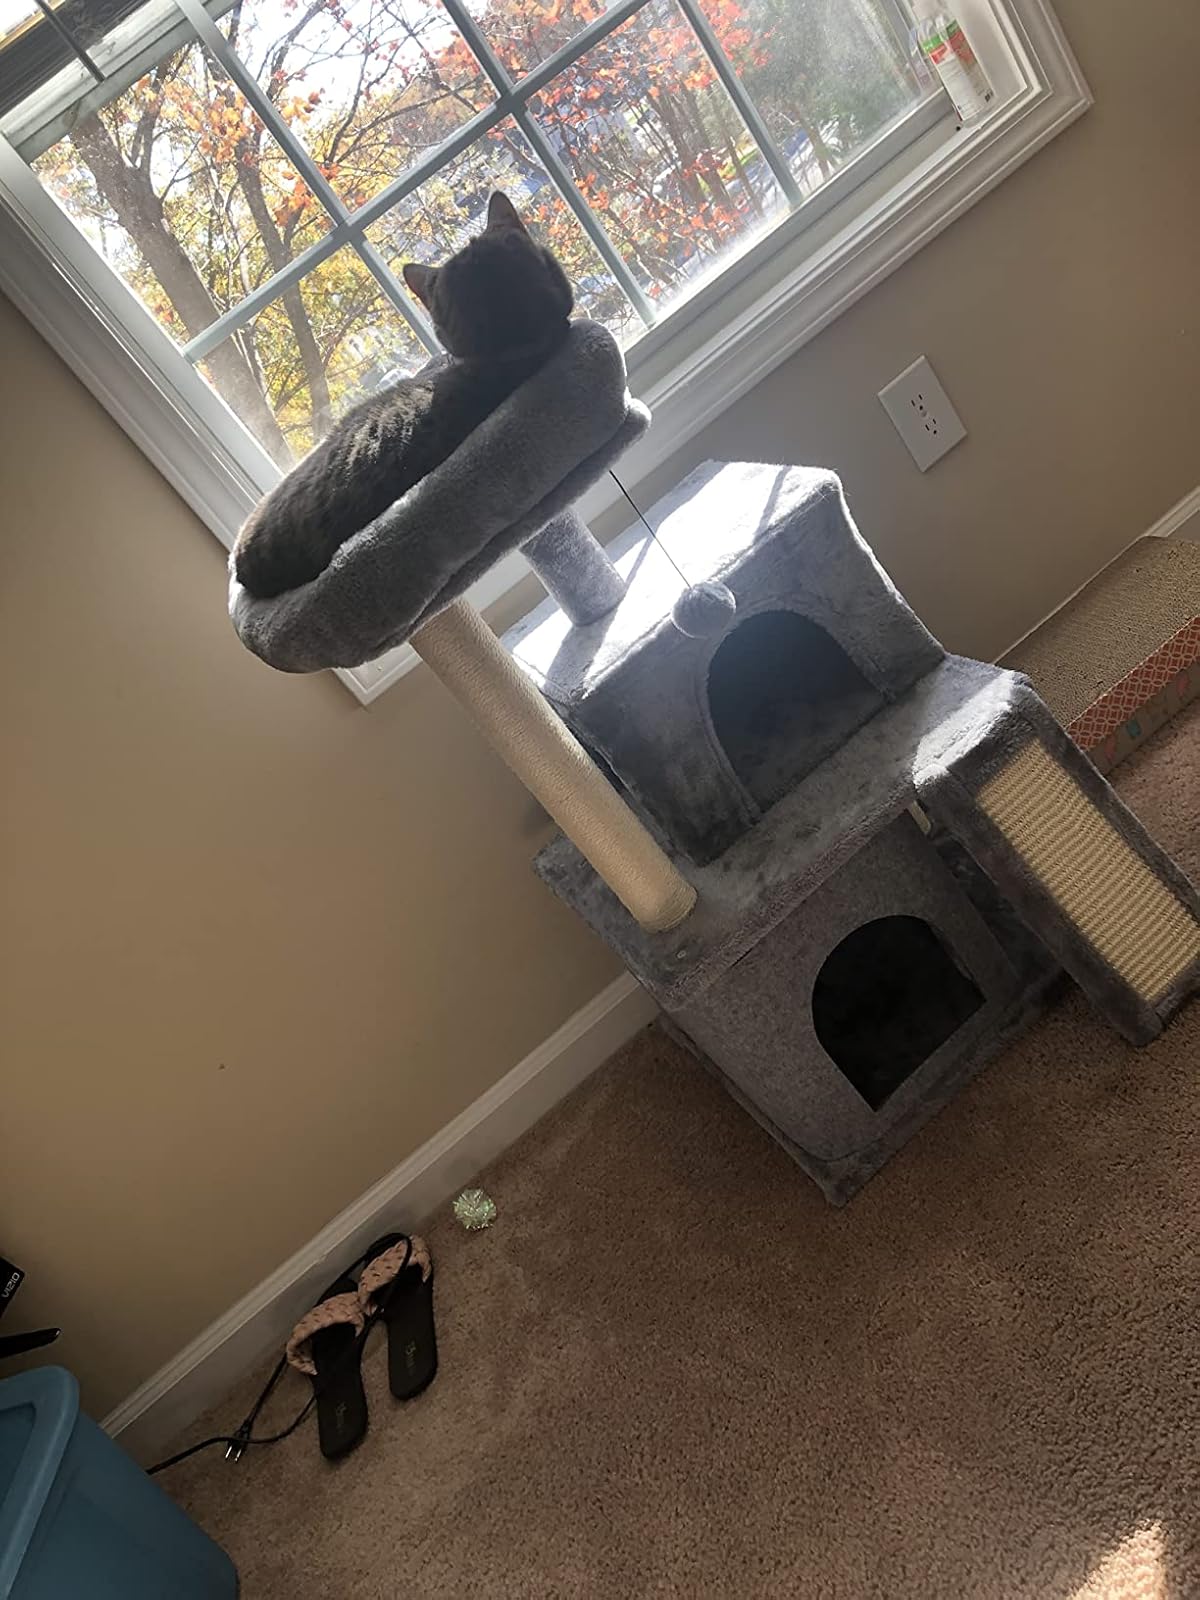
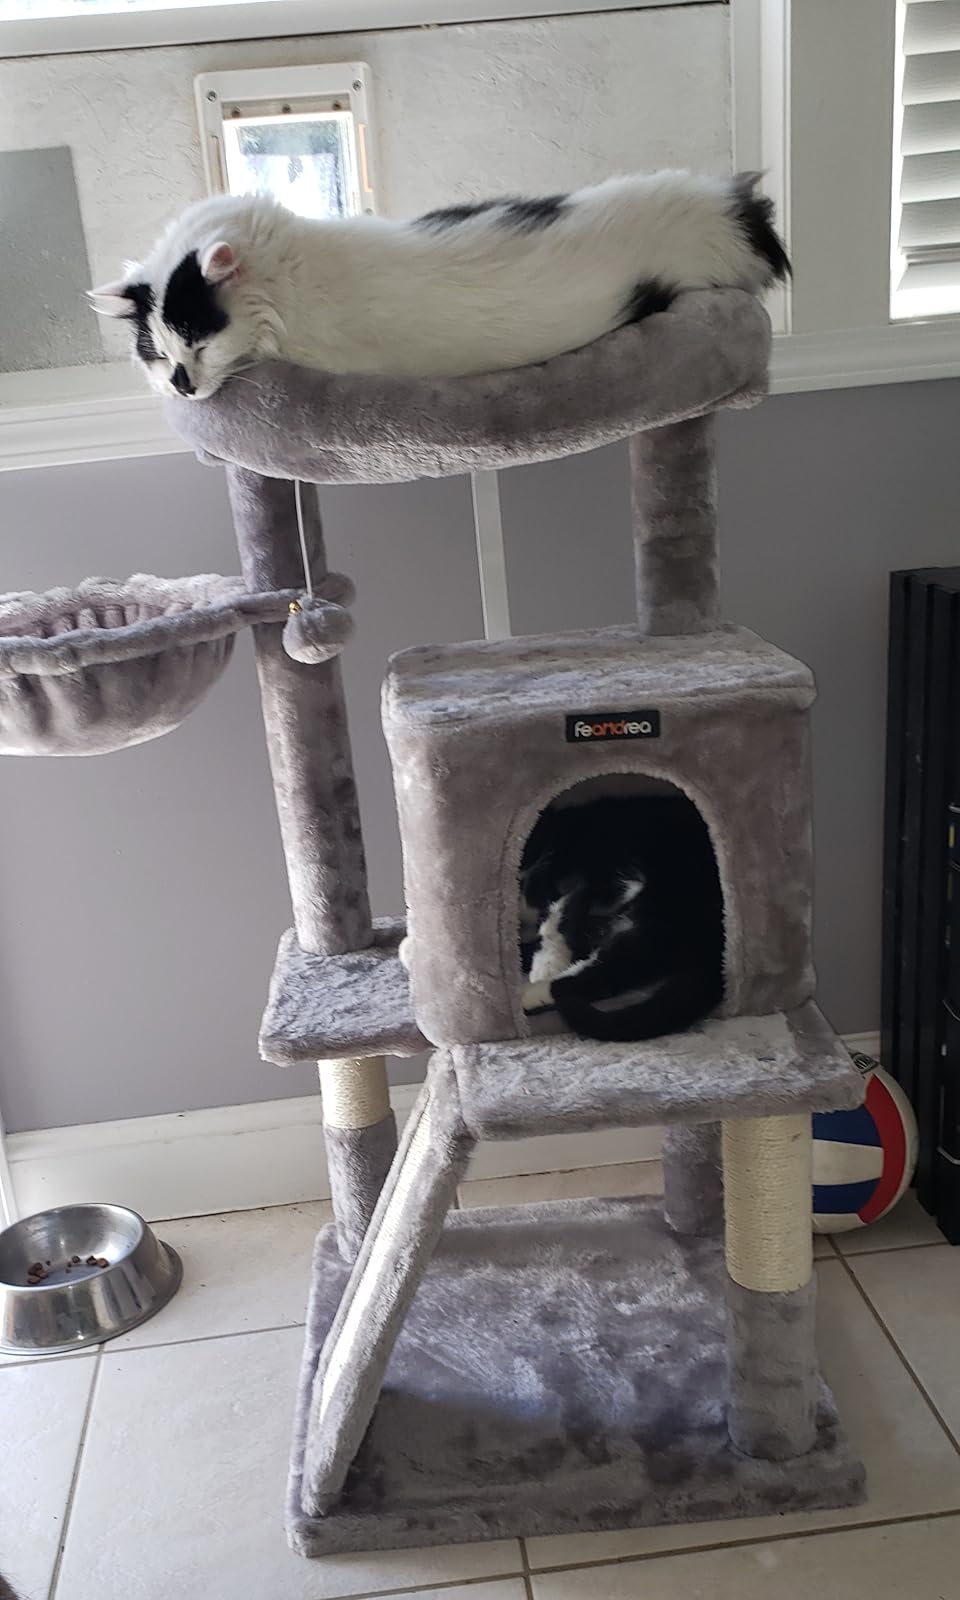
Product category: items_cat tree
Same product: no